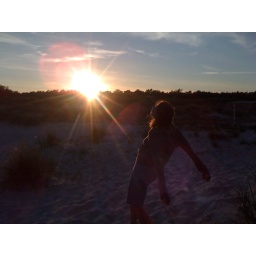
girl having fun with a kite at the beach in Dueodde, Bornholm, Danmark